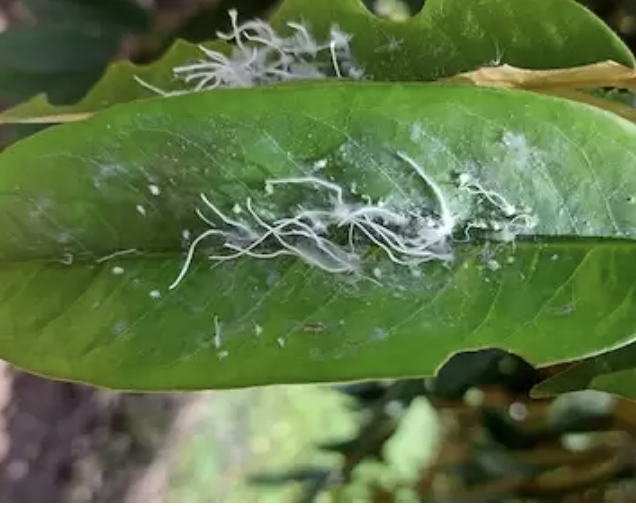
Label: mealybug_infestation